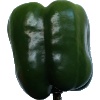
Label: Pepper Green 1